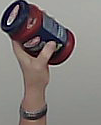
Product: barilla_pomodoro